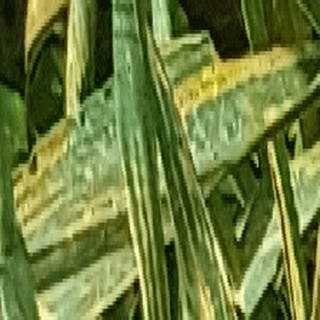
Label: wheat_yellow_rust